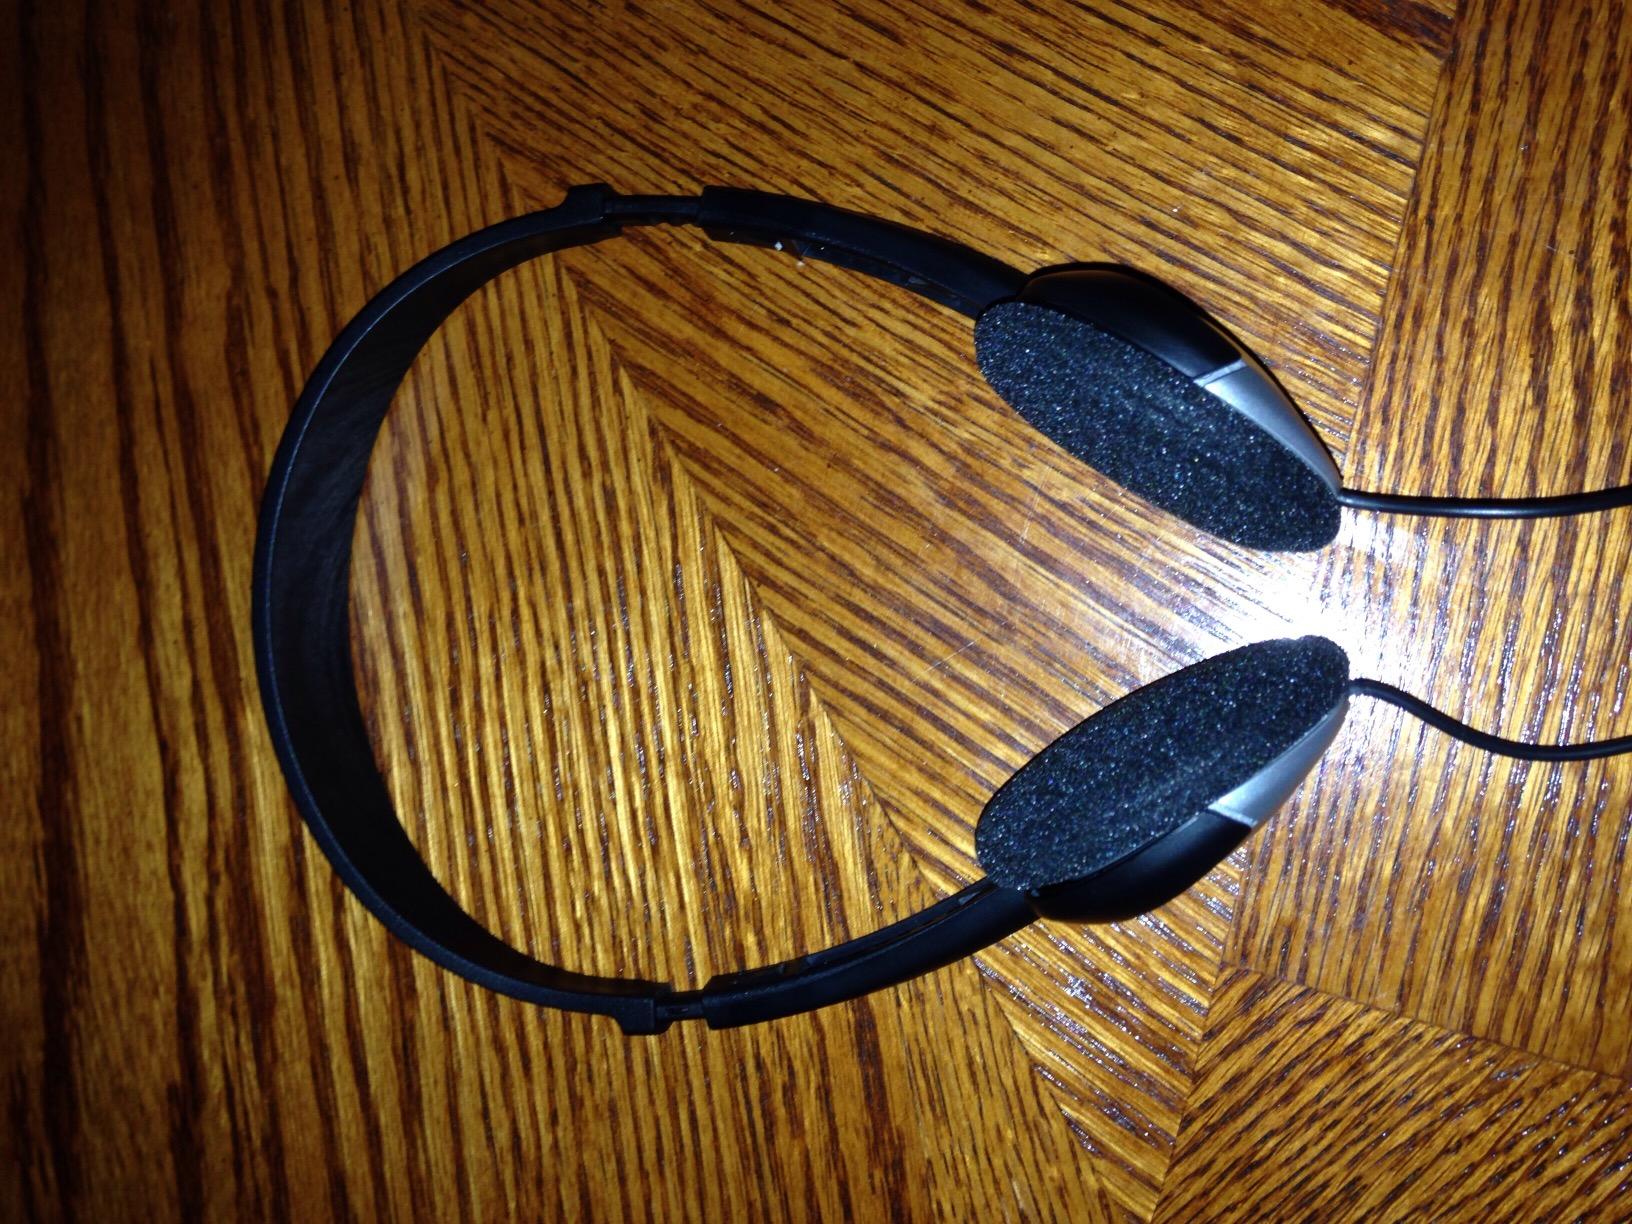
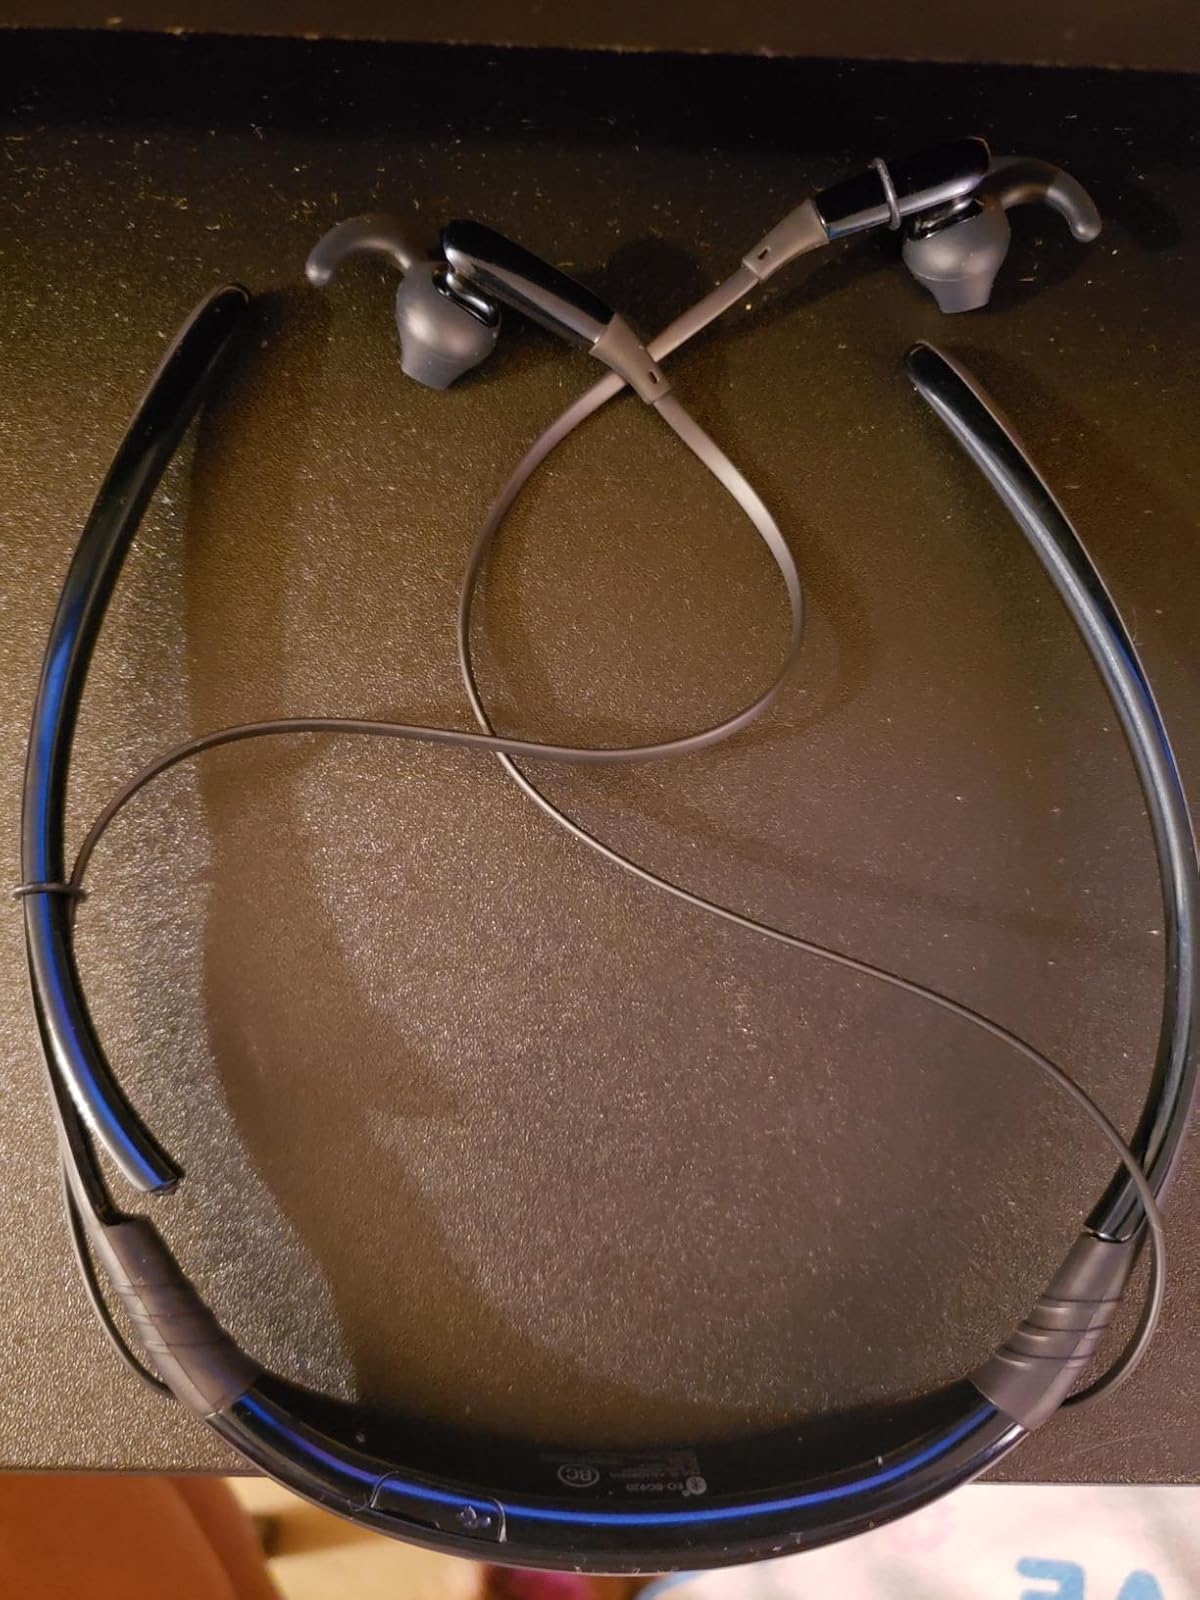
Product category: headphones
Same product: no